William T. Stearn

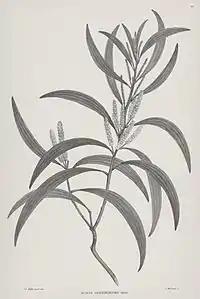
Black and White engraving of Acacia cunninghamii in the Florilegium

Stearn's historical research is best known for his work on Carl Linnaeus (1707–1778), which he began while at the Natural History Museum, and which won him a number of awards at home and abroad. Between 1953 and 1994 he produced more than 20 works describing Linnaeus' life and work.